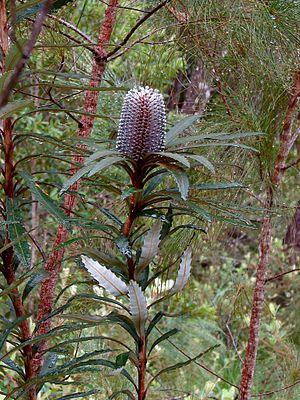
Banksia plagiocarpa est une espèce de buisson appartenant au genre Banksia. On rencontre principalement ce buisson sur l'île de Hinchinbrook, dans le Queensland, et sur les terres continentales adjacentes.